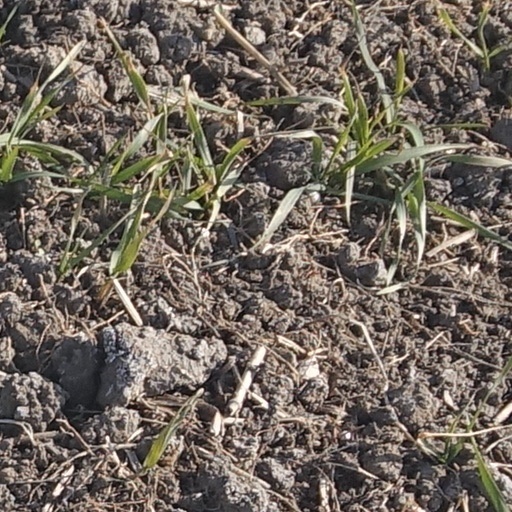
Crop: wheat